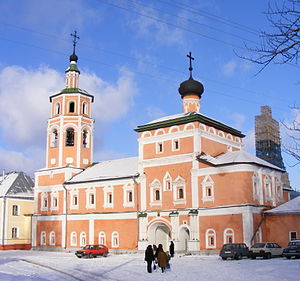
Vjazma (by)
Vjazma er en by i Smolensk oblast i Rusland, der ligger ved floden Vjazma, omkring 155 km østnordøst for Smolensk. Byen har 52.506 indbyggere.